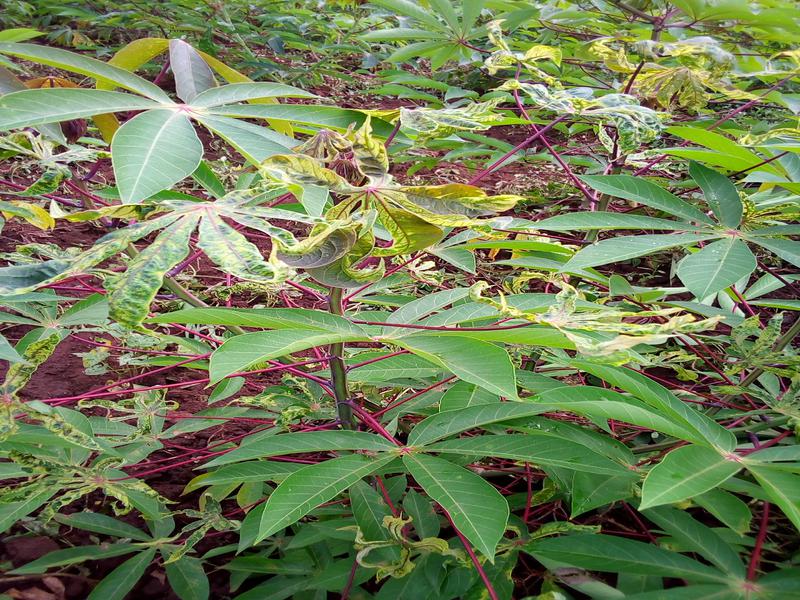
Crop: cassava
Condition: mosaic_disease